Carl Langenbuch

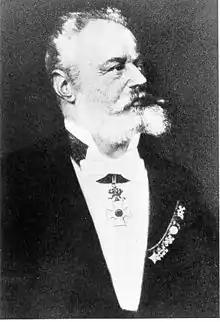
Carl Johann August Langenbuch (ca. 1900)

Carl Johann August Langenbuch (20 August 1846 – 9 June 1901) was a German surgeon.